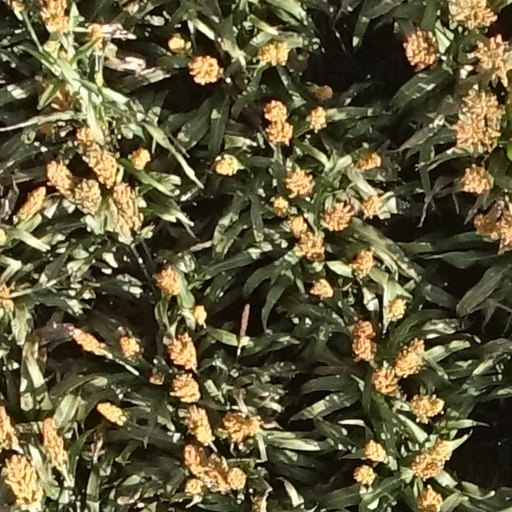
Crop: sorghum